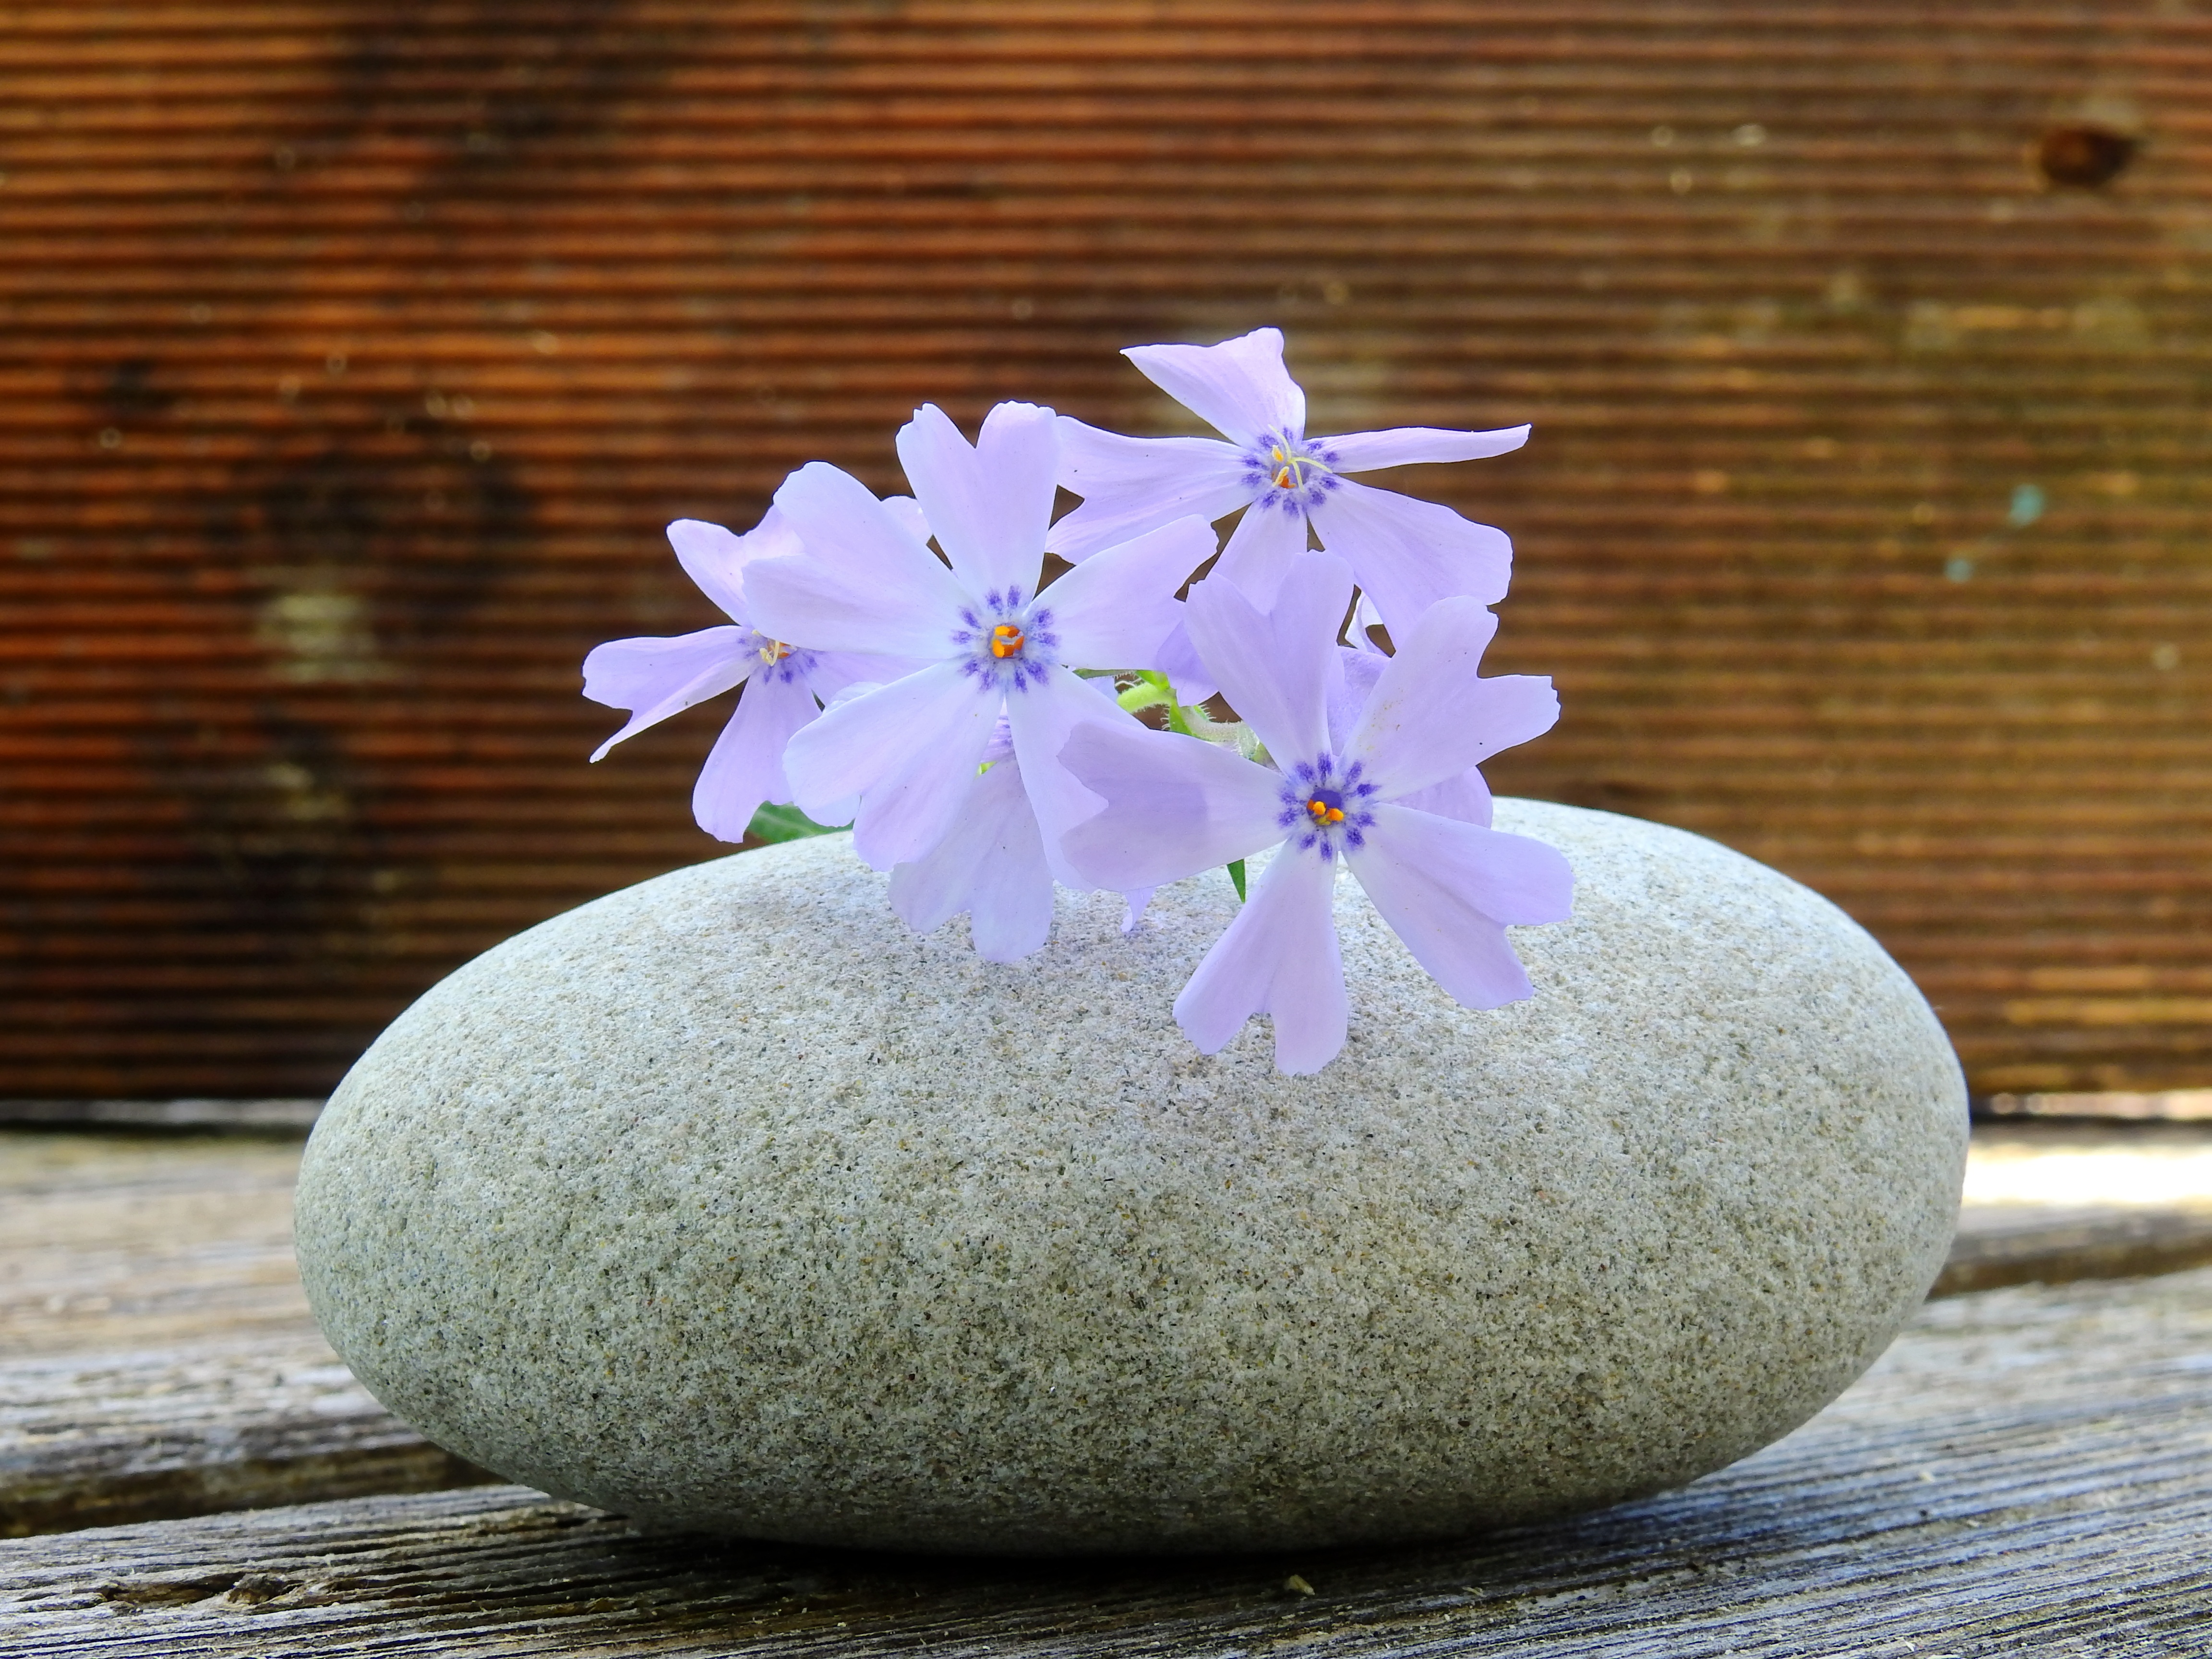
nature, blossom, plant, flower, petal, bloom, stone, summer, food, spring, produce, blue, garden, lighting, phlox, macro photography